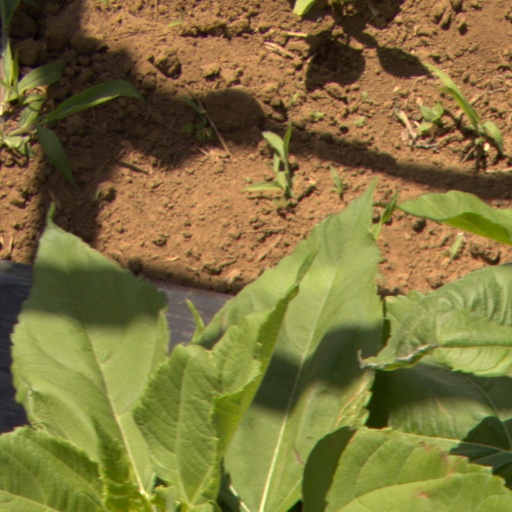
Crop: Jerusalem artichoke